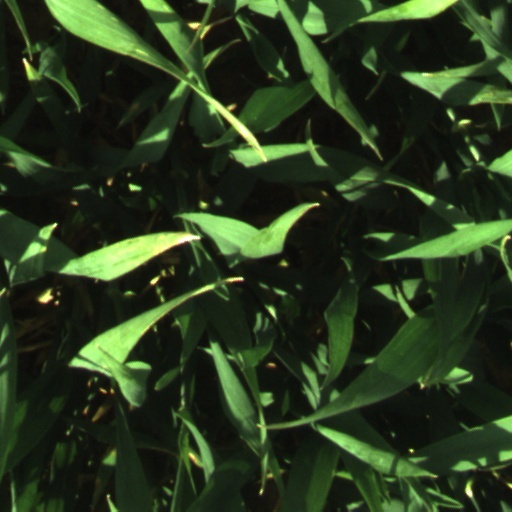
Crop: wheat